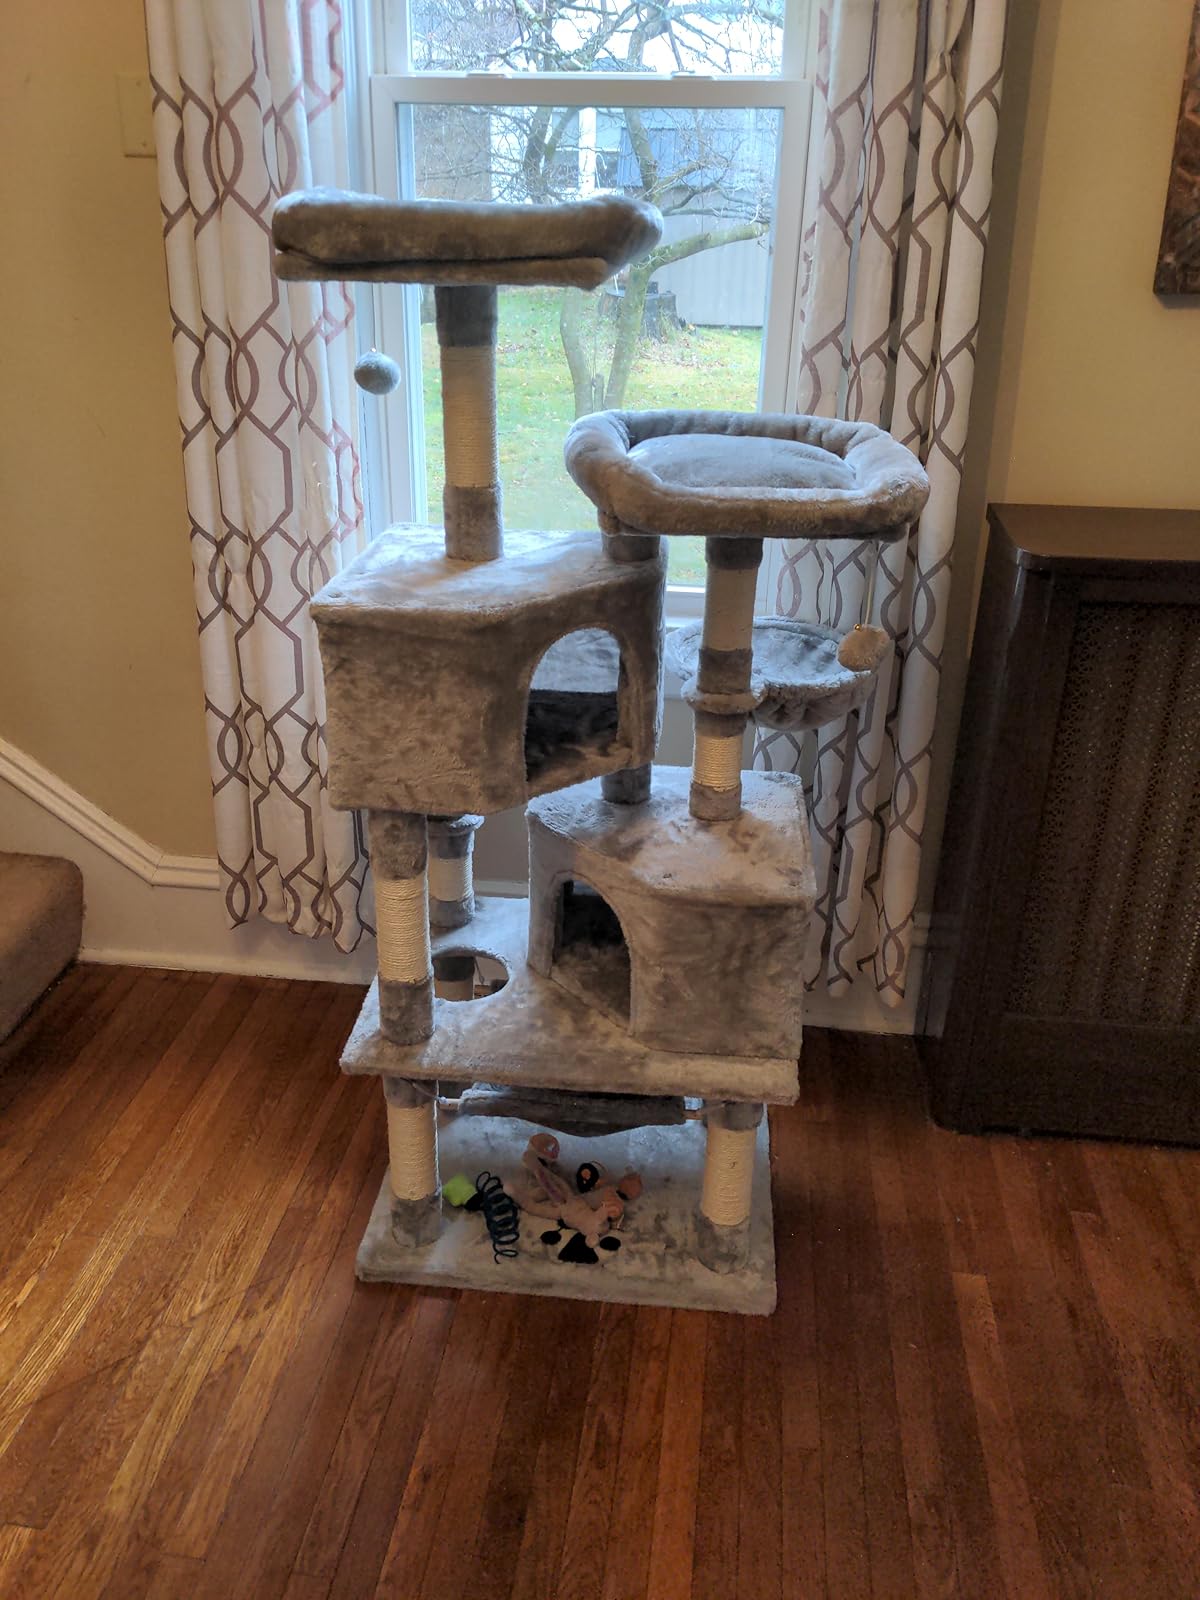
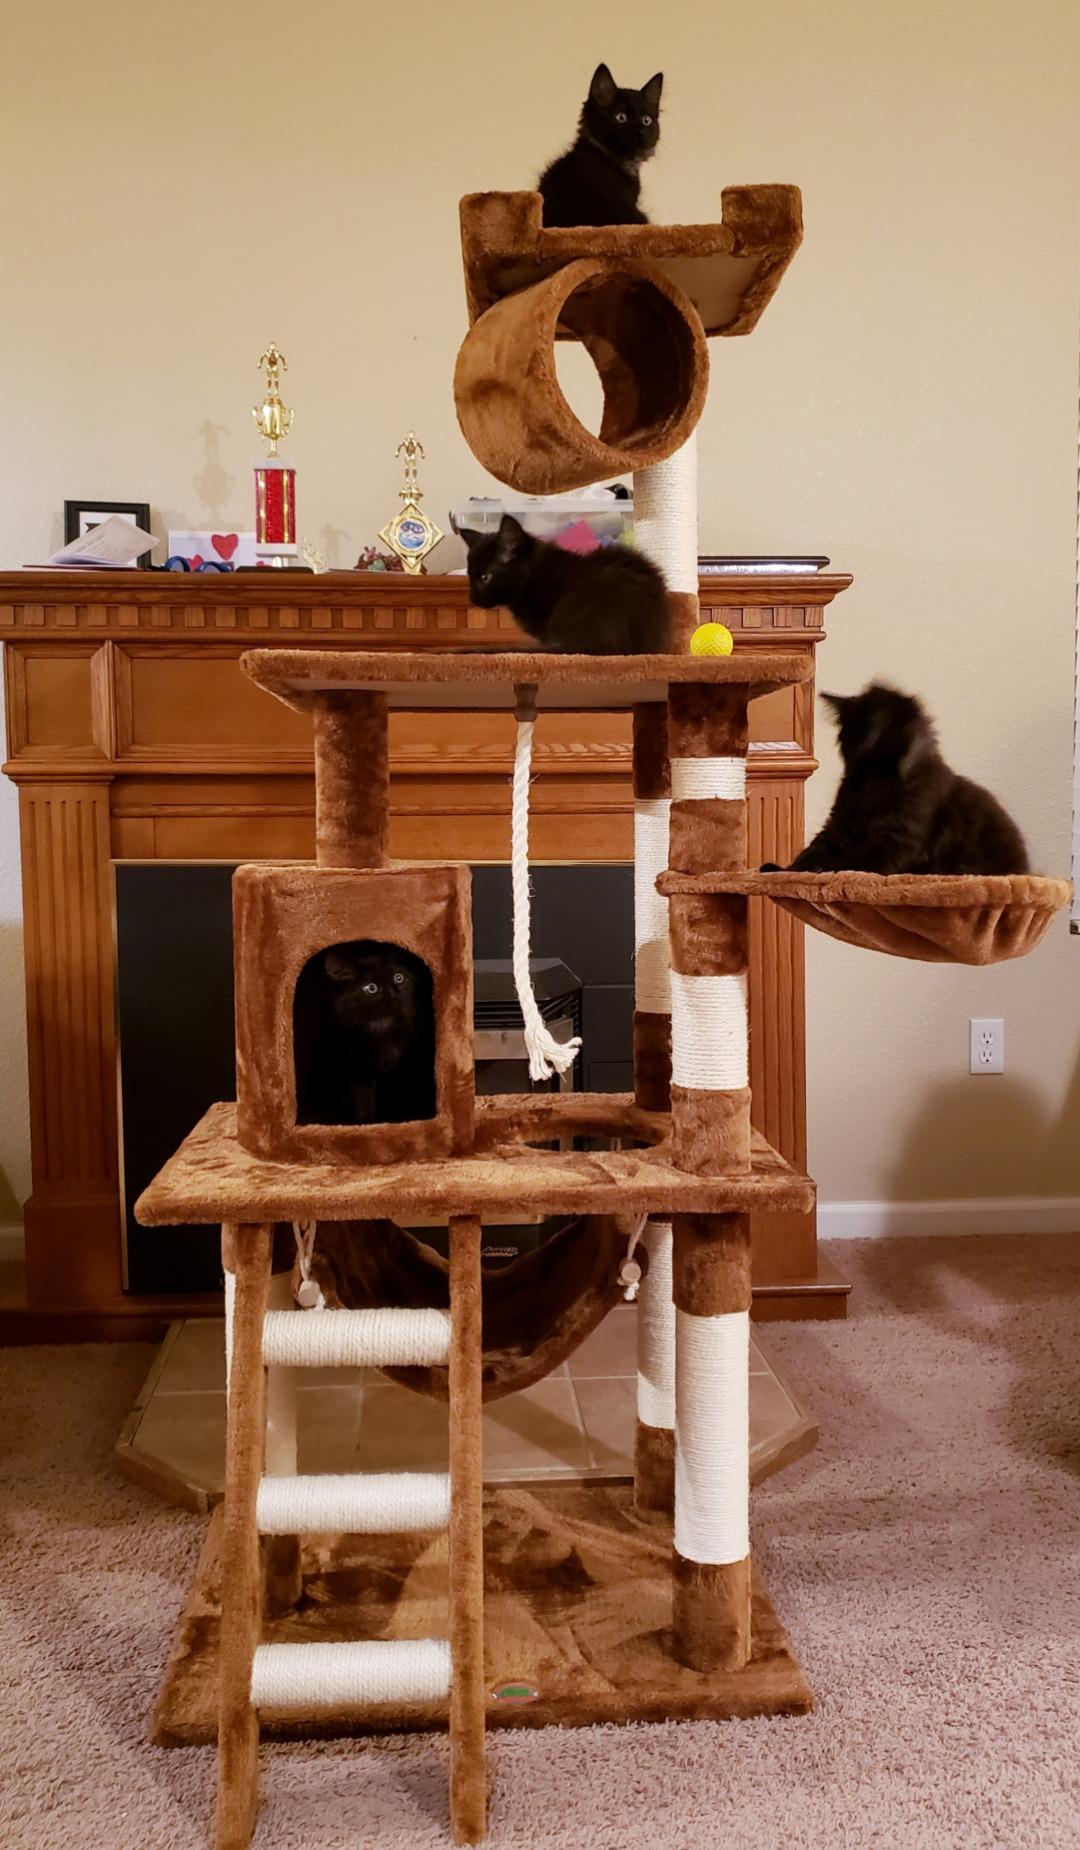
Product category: items_cat tree
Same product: no